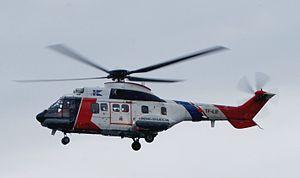
La Garde-côtes d'Islande est la garde-côtière de la République d'Islande. Les missions principales des garde-côtes islandais consistent en la recherche, le sauvetage, la protection et la conservation des ressources naturelles. La Garde-côtes joue un rôle central dans la défense islandaise. Ses missions se sont élargies au fil des années pour inclure la surveillance de l'espace aérien islandais.
La division aéronautique des garde-côtes islandais est l'unité aérienne des garde-côtes islandais.